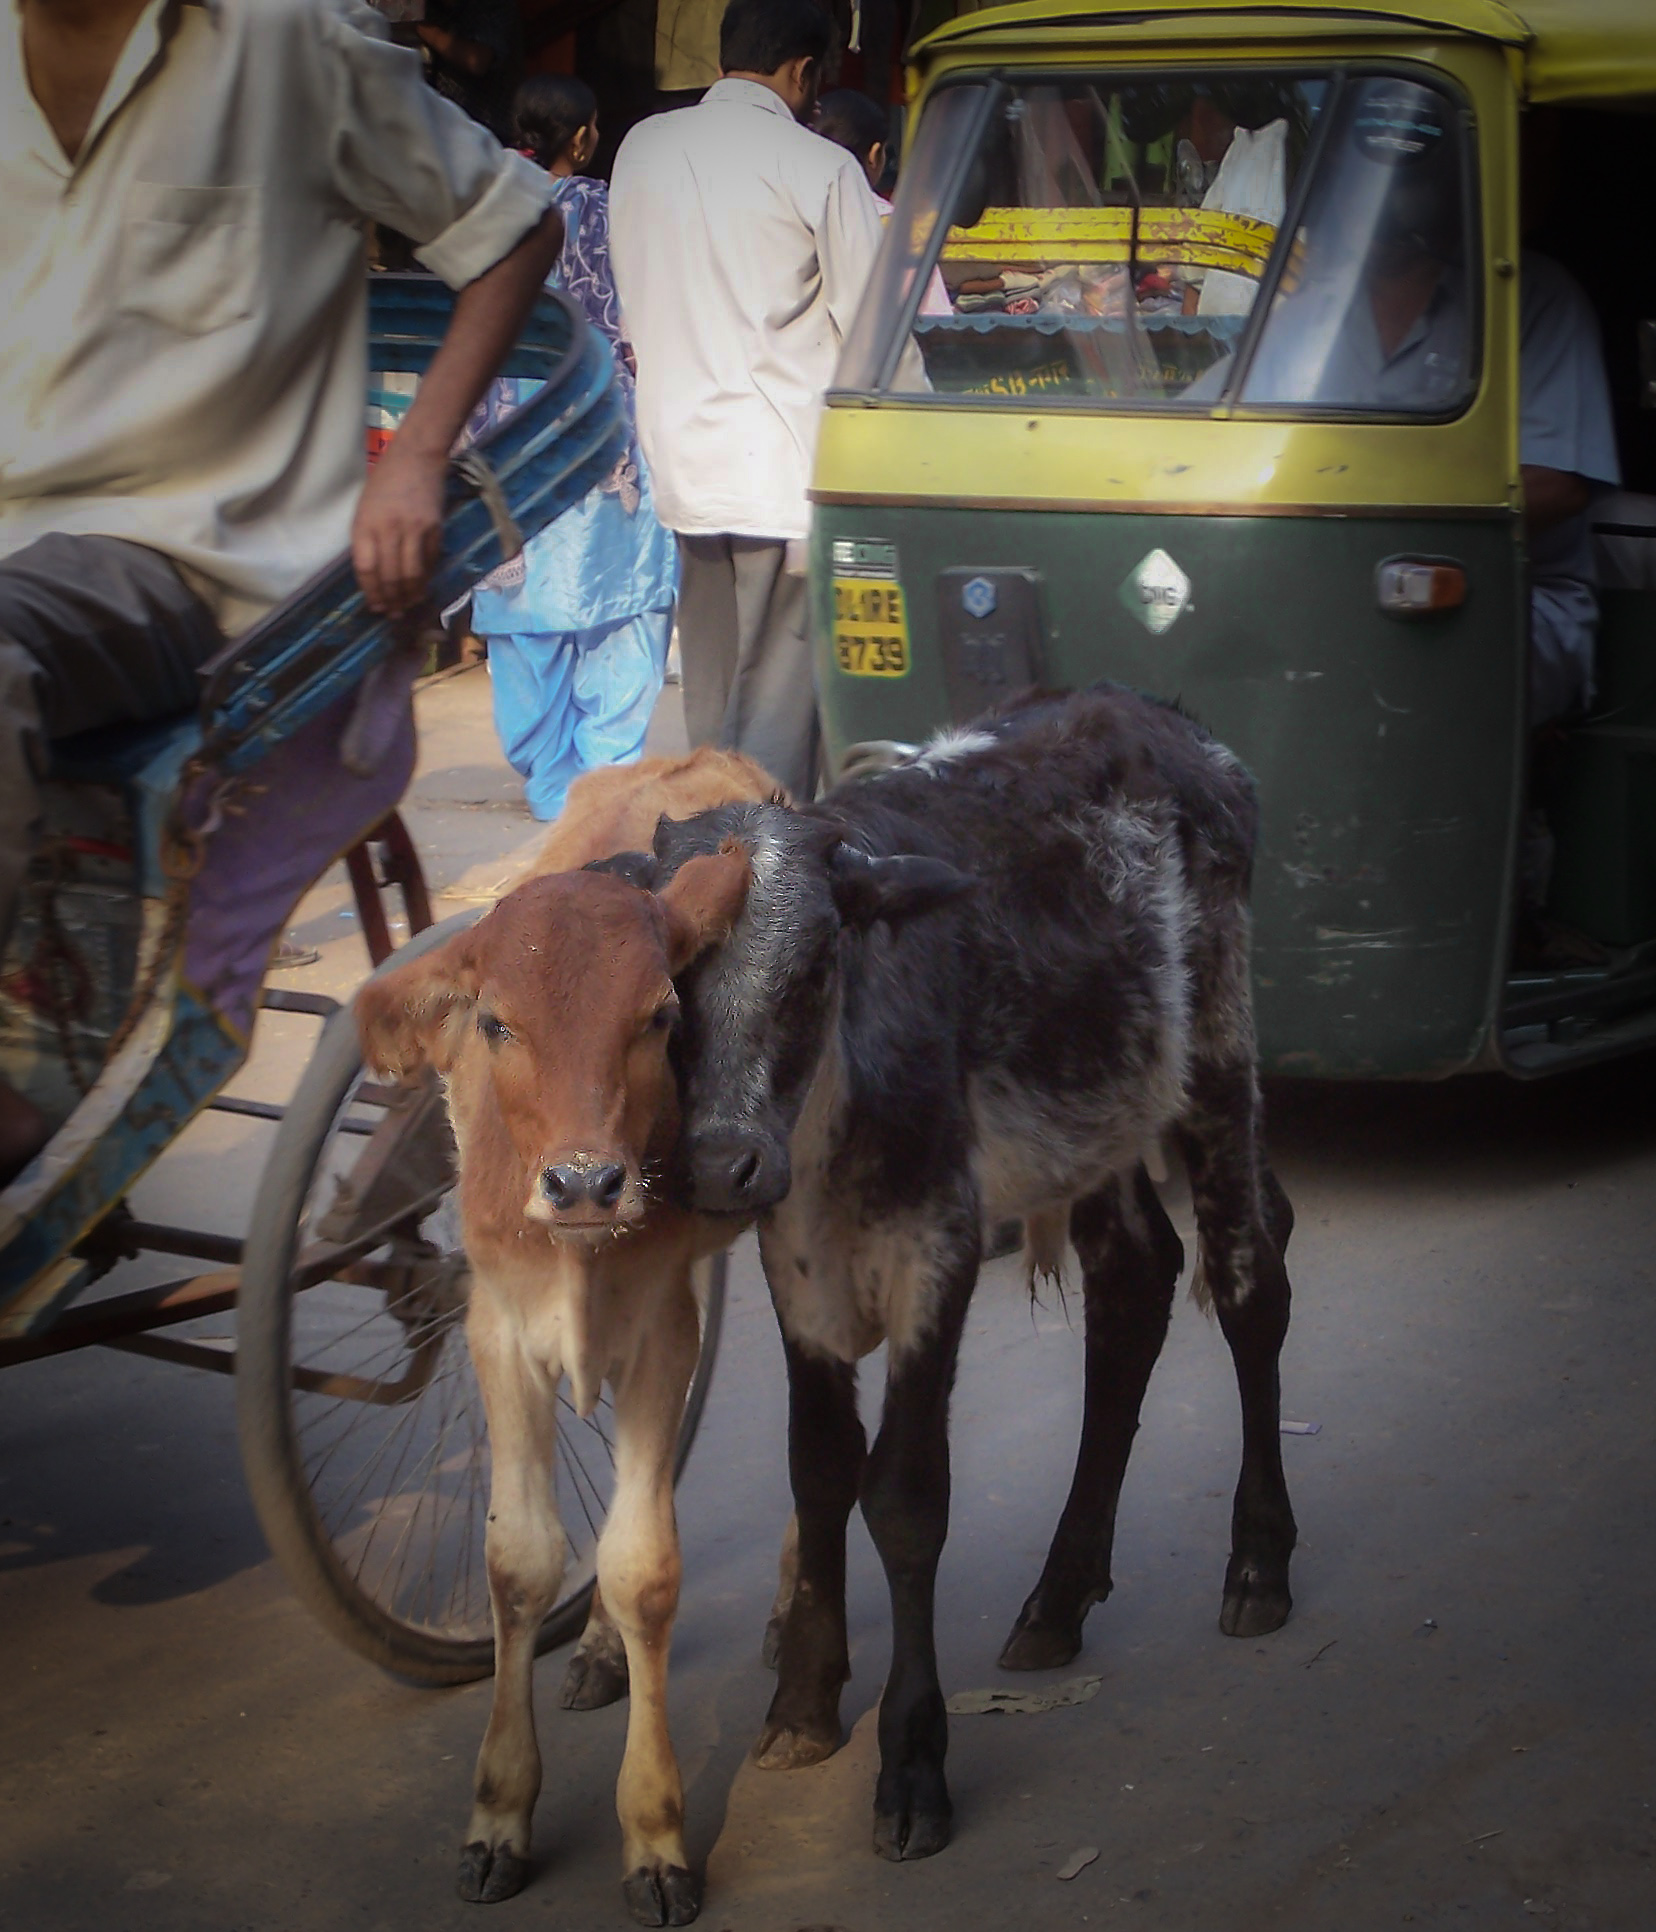
Hindistan, wheel, tire, vehicle, working animal, shorts, mode of transport, goat, pack animal, snout, goat antelope, livestock, human leg, terrestrial animal, road, street, fur, goats, commercial vehicle, motor vehicle, canidae, leash, public transport, transport, herd, wildlife, tourism